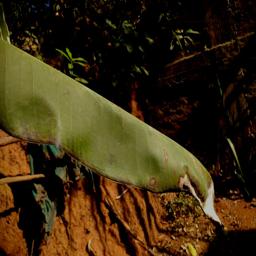
Label: MALBHOG LEAF